Miss Arizona (1988 film)

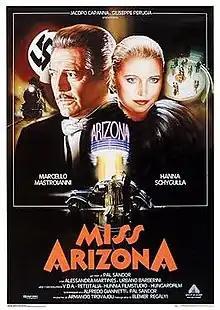
Theatrical release poster by Renato Casaro

Miss Arizona is a 1988 Hungarian drama film directed by Pál Sándor.